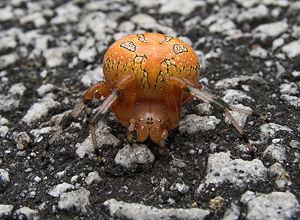
Araneus est un genre d'araignées aranéomorphes de la famille des Araneidae.
Araneus marmoreus est une espèce d'araignées aranéomorphes de la famille des Araneidae.